Bianca Santos

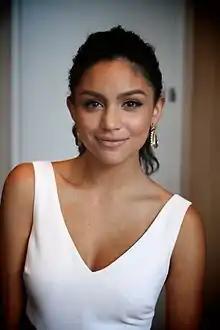
Santos at the 2014 Imagen Awards

Bianca Alexa Santos (born July 26, 1990) is an American actress known for her roles as Lexi Rivera in the Freeform drama series "The Fosters" and as Lucy Velez in the MTV comedy series "Happyland". She also starred in the films "Ouija" (2014), "The DUFF" (2015), and "Priceless" (2016).